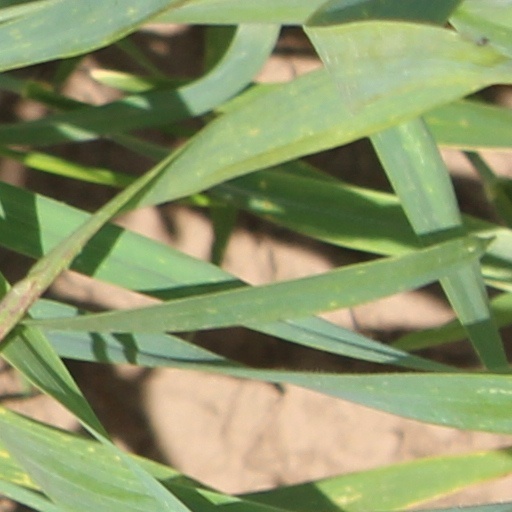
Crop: wheat